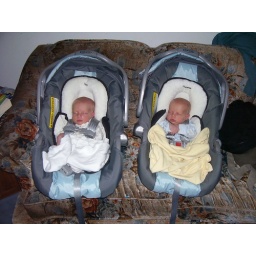
Juniper and Samantha snuggly in their car seats